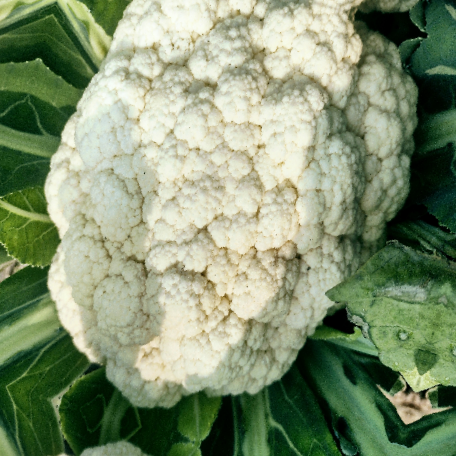
Label: Disease Free